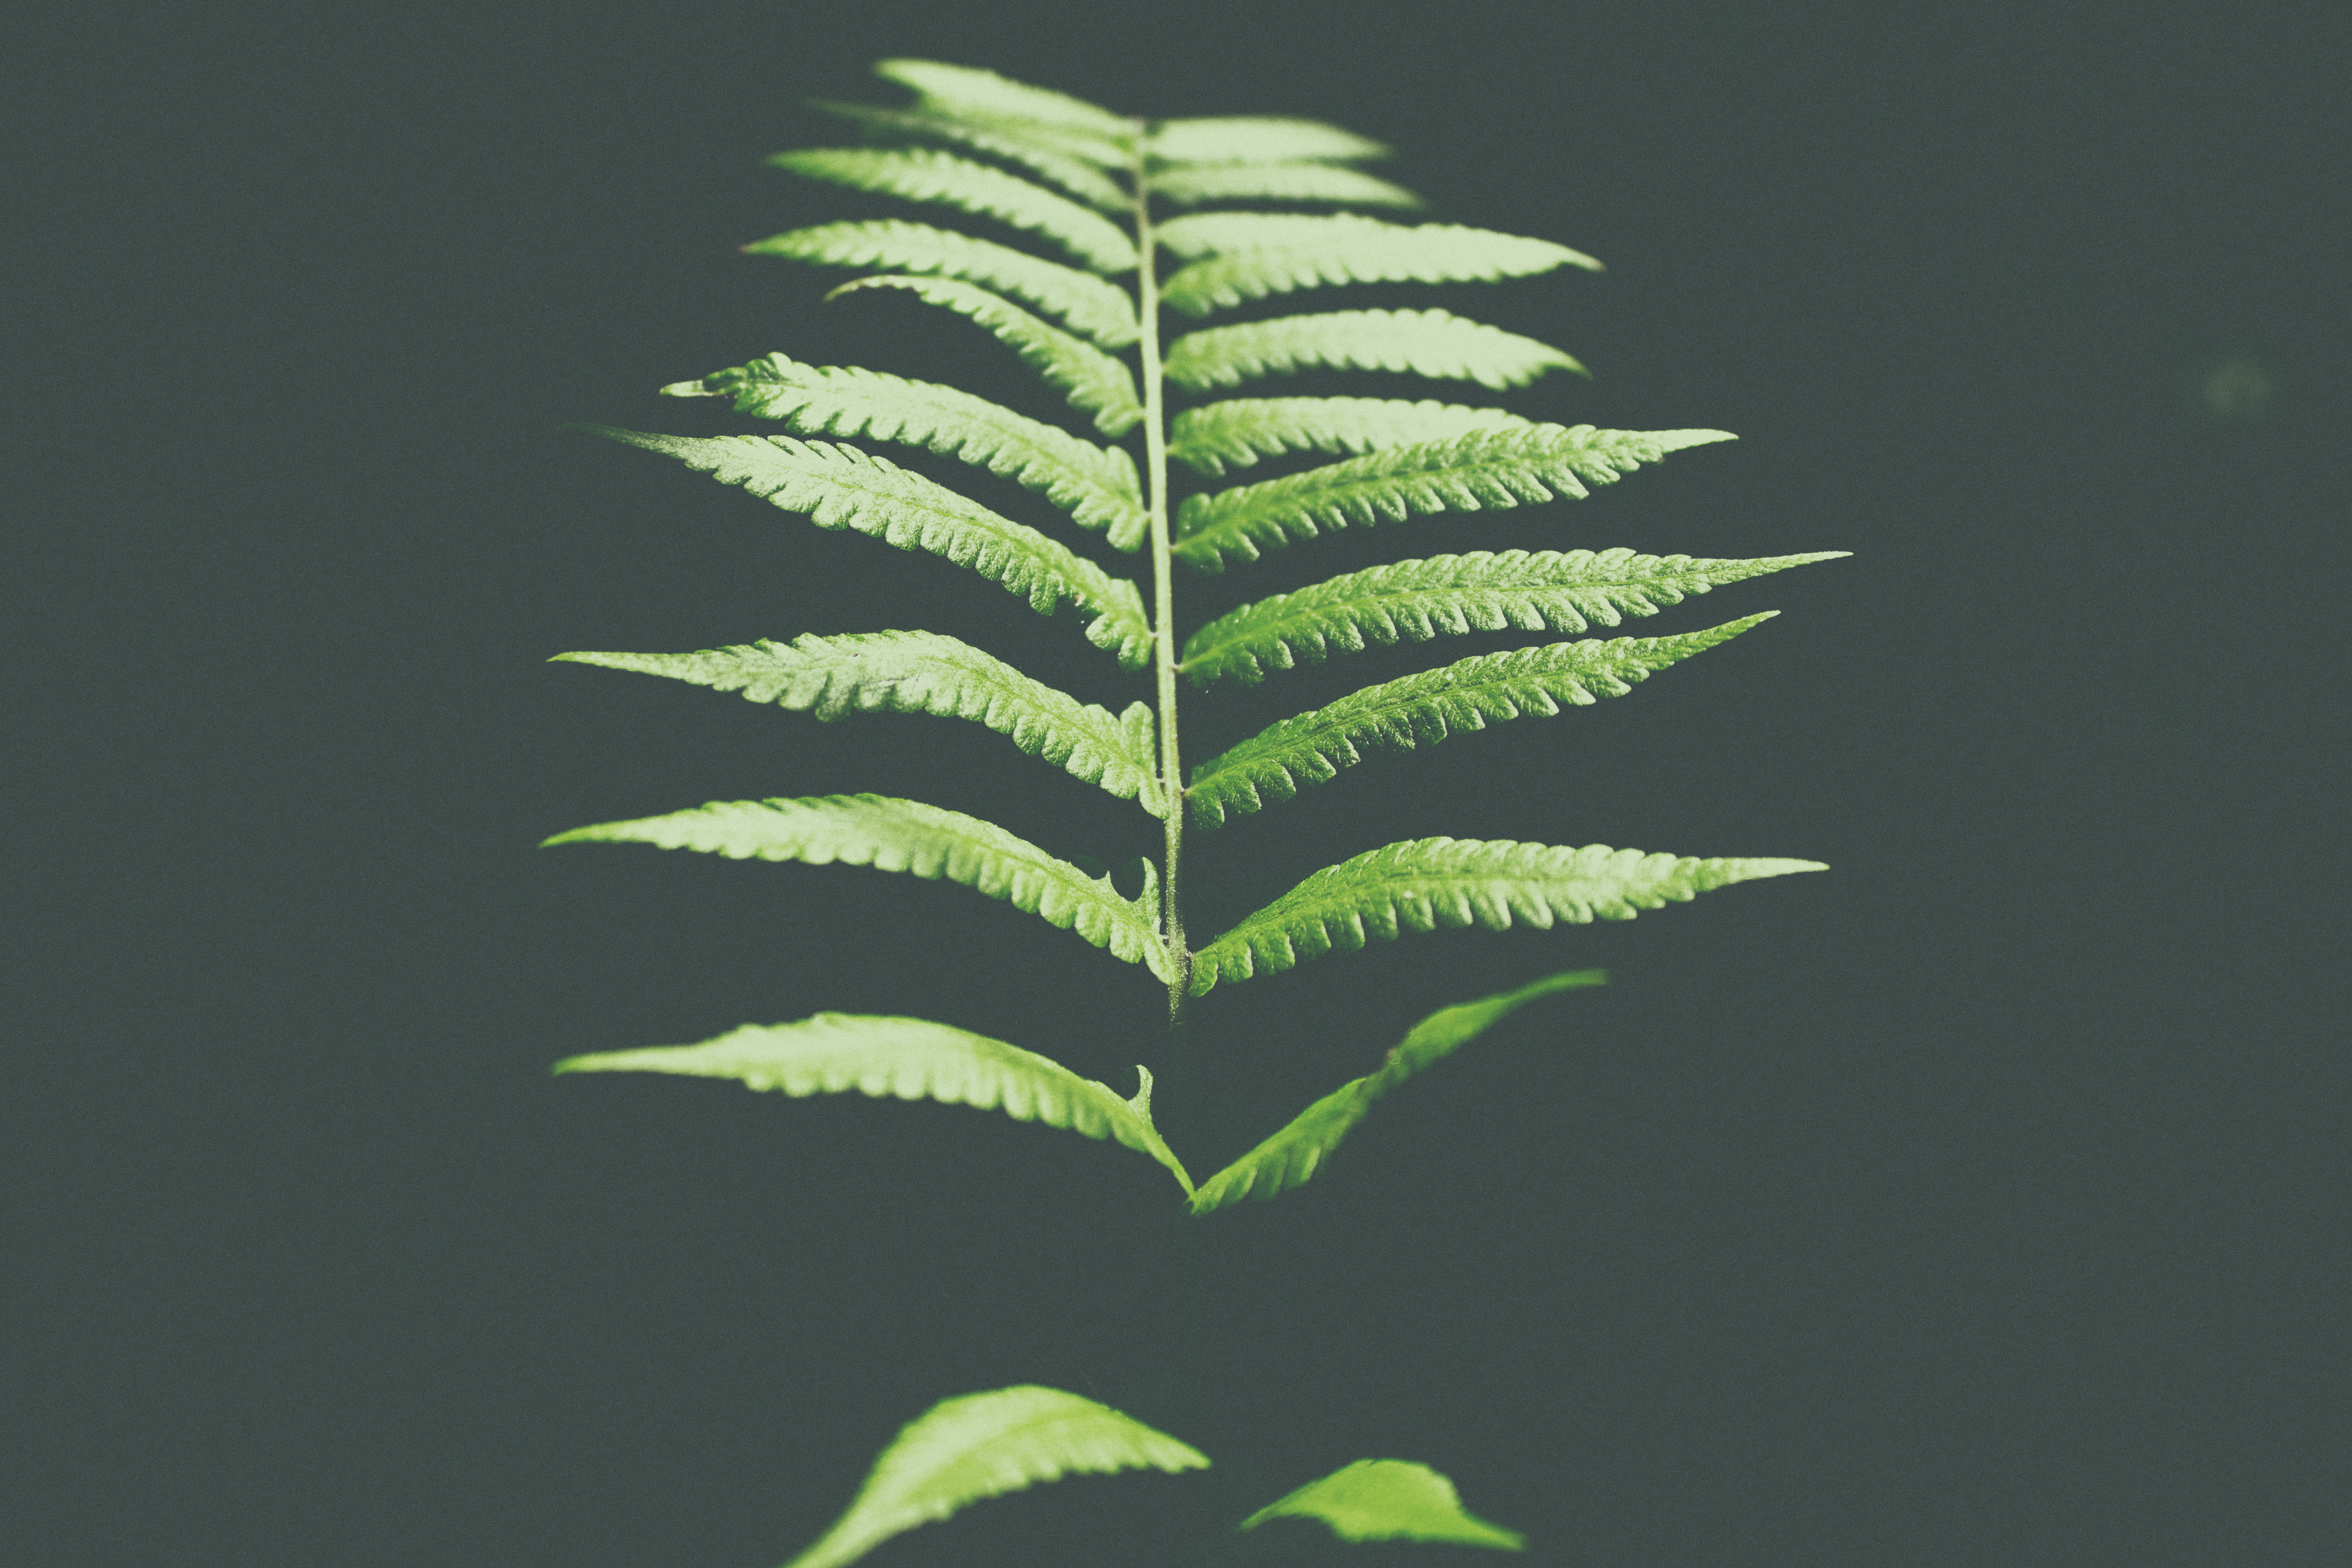
tree, branch, plant, leaf, flower, dark, green, soil, botany, flora, botanical, fern, plant stem, land plant, ferns and horsetails, arecales, vascular plant